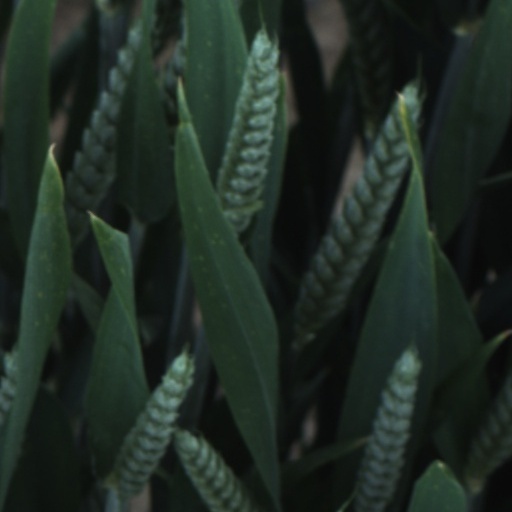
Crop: wheat